Plummer (crater)

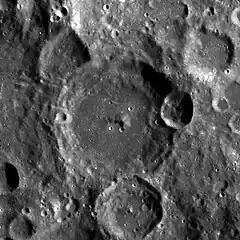
LRO mosaic

Plummer is a lunar impact crater. It is located on the far side of the Moon from the Earth, to the north of the huge walled plain Apollo. Less than one crater diameter to the north of Plummer is the similar-sized Wilsing.